Gibreab Teferi

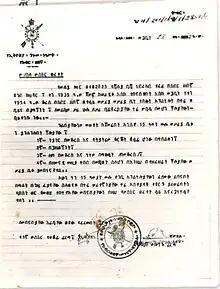
Resignation Letter From Kebur Zabagna

In 1956, when the Yugoslavian president Marshal Tito visited Ethiopia, the higher officials were afraid to give a presentation in front of Emperor Haile Selassie and Martial Tito. Then, was given to Gibreab to welcome, introduce the army and the day's program, Gibreab gladly went onstage and gave a military salute and presented the program well. The king and higher officials were very impressed by his presentation. His family still has the picture of him giving speech on that historical day.